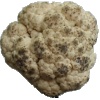
Label: Cauliflower 1